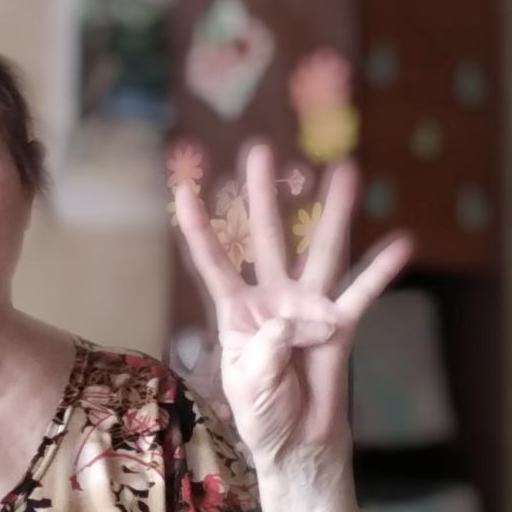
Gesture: four